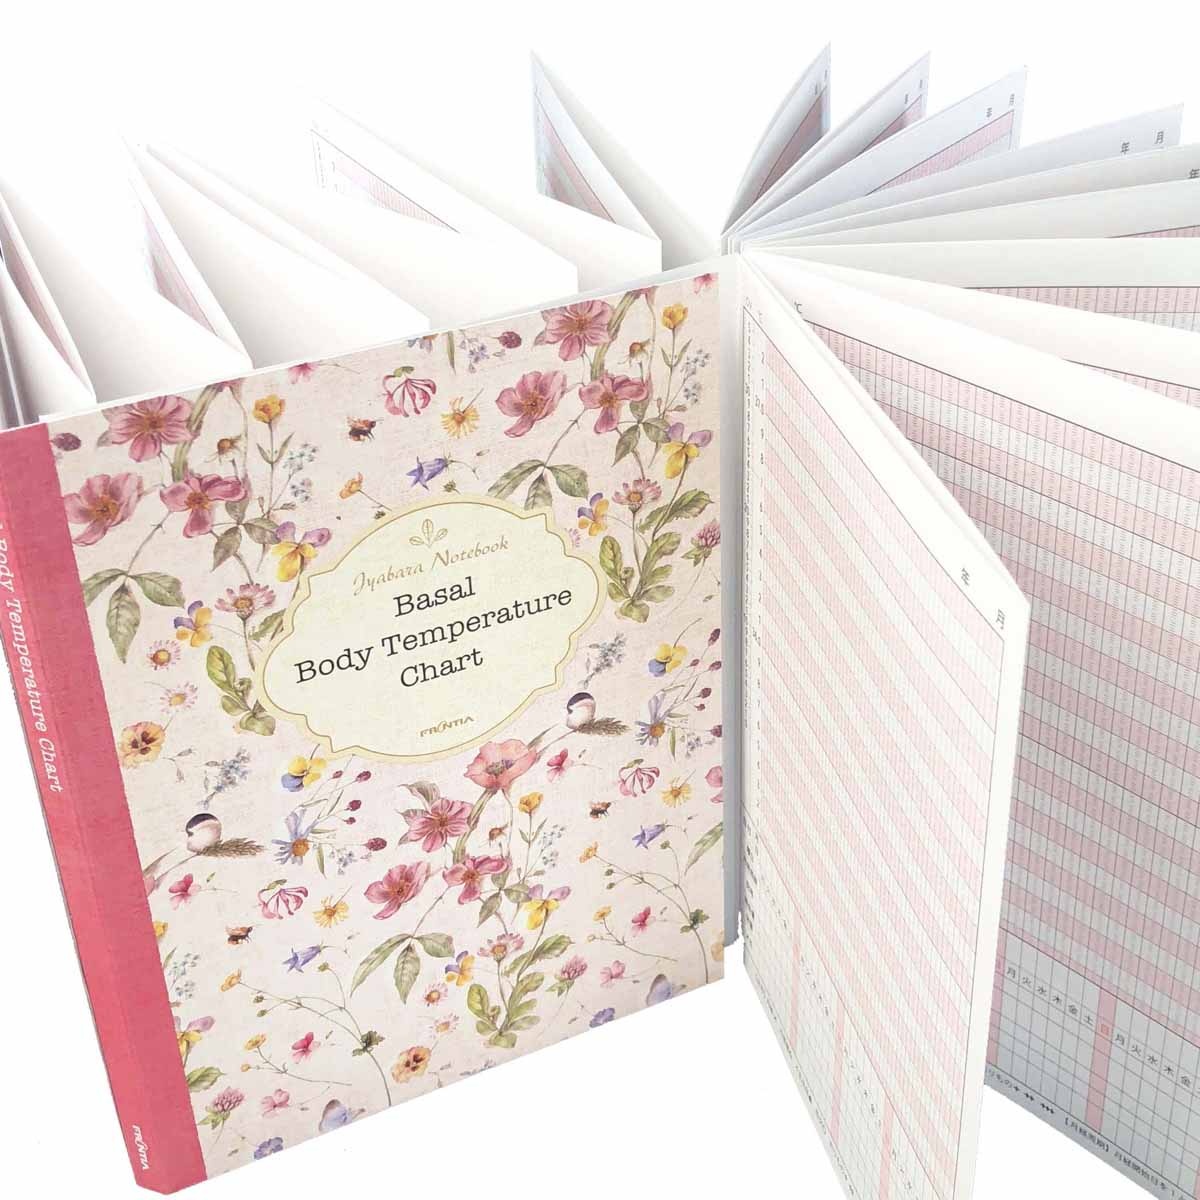
Accordian Fold Notebook A5 Basal Body Temperature Basal Body Temperature (Flower) | cho-049
Size : A5 size (H205mm × W153mm) * Spread about 5.5m (H205mm × 5486mm) Specifications : 36 pages, Bellows type, Line graph, Perforated, 1 page 28 days (36 cycles) Entry items Basal body temperature (with OV scale), Date, Menstrual cycle, Symbols, Keichiryou, Weight, Note. A5 size 5m50cm basal body temperature recording notebook will also be bellows type. It is a line graph, and female hormones such as menstruation spread the rhythm and rhythm in the body, and you can adjust the physical condition of changes such as grasping the sight and sensation necessary for pregnancy. By connecting graphs of multiple cycles, ovulation, fertility, premenstrual period, menstrual period, etc., it becomes easier to predict the menstrual cycle due to female hormones. You can also see that the hormone balance of pregnancy is in place.
Brand: Frontia
Category: Health & Beauty > Health Care > Biometric Monitors > Fertility Monitors and Ovulation Tests > Ovulation Tests